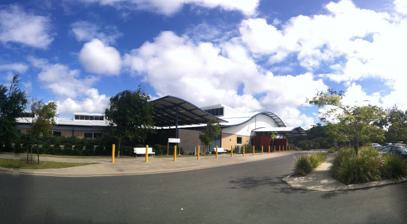
Building: Capricorn Coast Hospital
Country: Australia
Year built: 2010
Hospital in Queensland, Australia Capricorn Coast Hospital Queensland Health Geography Location Yeppoon , Central Queensland, Queensland, Australia Coordinates 23°8′39.44″S 150°44′1.07″E / 23.1442889°S 150.7336306°E / -23.1442889; 150.7336306 Organisation Care system Public Medicare (AU) Funding Public hospital Type District Services Emergency department Yes (6 Beds, 2 Recovery Beds) Beds 22 Helipad No History Opened 8 February 2010 Links Website www .health .qld .gov .au /services /central-queensland /cap-coast Lists Hospitals in Australia The Capricorn Coast Hospital and Health Service (CCH&HS) is a public hospital in Yeppoon, Queensland , Australia which serves the Capricorn Coast district spanning 150 kilometres from end to end. History The hospital was opened on the 8 February 2010 and cost $21.5 million to build. It houses 22 inpatient beds and two full-time doctors. In August 2023, concerns were raised by the Nurses' Professional Association of Queensland over the decision to withdraw services from the hospital such as blood collection and wound dressing in an attempt by the Central Queensland Hospital and Health Service District to reduce its budget by $2 million. According to the NPAQ, the Capricorn Coast Hospital in 2023 was treating up to 20,000 cases per annum in its emergency department with an occupancy rate of 95% but there continued to be no designated triage nurse at the hospital which was contributing to lengthy wait times and ambulance ramping. They also raised concerns about the need to transfer patients to Rockhampton and a lack of security. However, according to the Central Queensland Hospital and Health Service, several tools were being used to determine priorities and the best allocation of available resources. Services Capricorn Coast Hospital is considered to be in an Inner Regional Area (RA2) as per the ASGC Remoteness Areas. The Capricorn Coast Health service provides; emergency, acute inpatient services, rehabilitation, palliative care, residential aged care, women and family health programs, adult health programs, mental health programs and oral health services to the community. See also Queensland portal Capricorn Coast References